The Dark Path (McIntee novel)

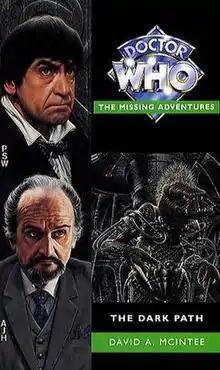
Cover Art

The Dark Path is an original novel written by David A. McIntee and based on the long-running British science fiction television series "Doctor Who". It features the Second Doctor, Jamie, Victoria and the Master (who is using the name 'Koschei' here), looking at the events that led to the Master's descent and subsequent transformation into villainy.